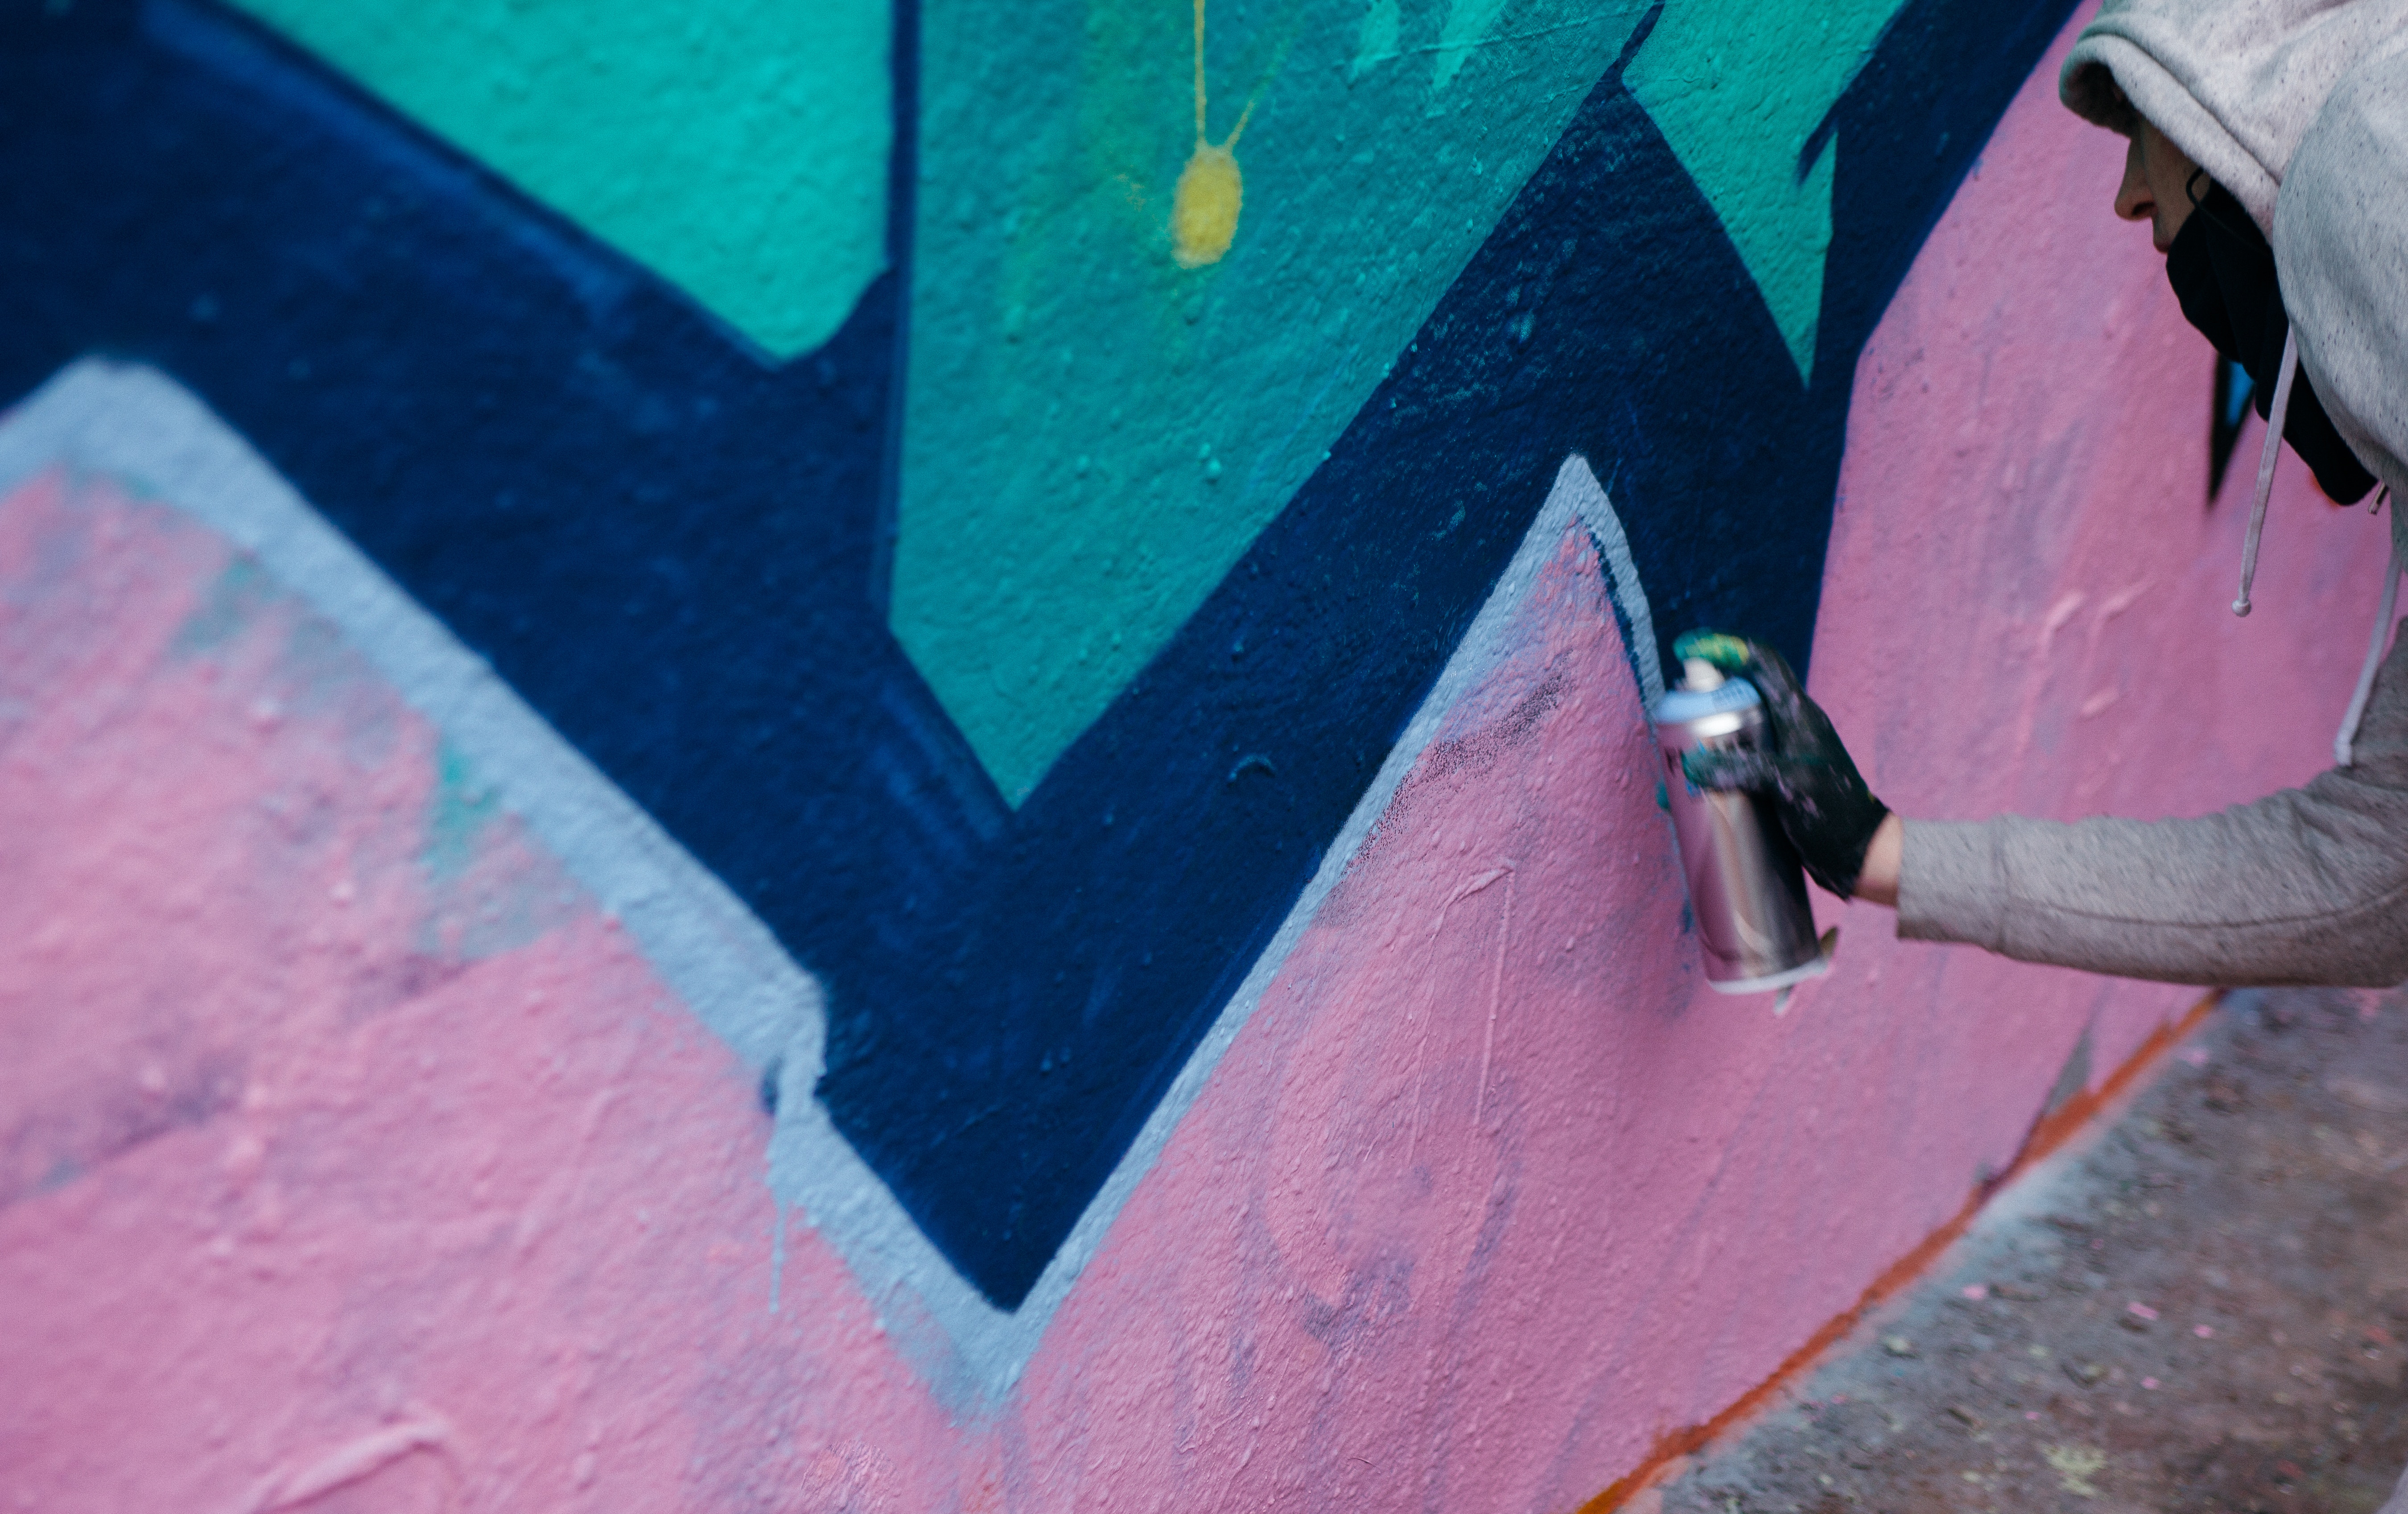
wall, green, red, color, blue, art